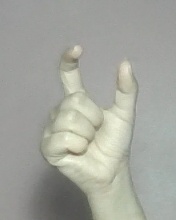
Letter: nun